Duniyapur (TV series)

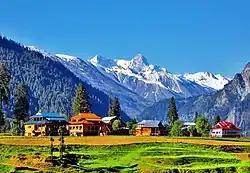
Azad Kashmir, one of the major filming location

Principal photography for the series commenced in mid-2023 as the series was announced. The multiple-camera setup was used. Filming for the series took place in Gujranwala, Sargodha, Islamabad, Wazirabad, Siran Valley, Khyber Pakhtunkhwa, Azad Kashmir and other places in Pakistan. Minor filming also took place at Rohtas Fort, Jhelum.